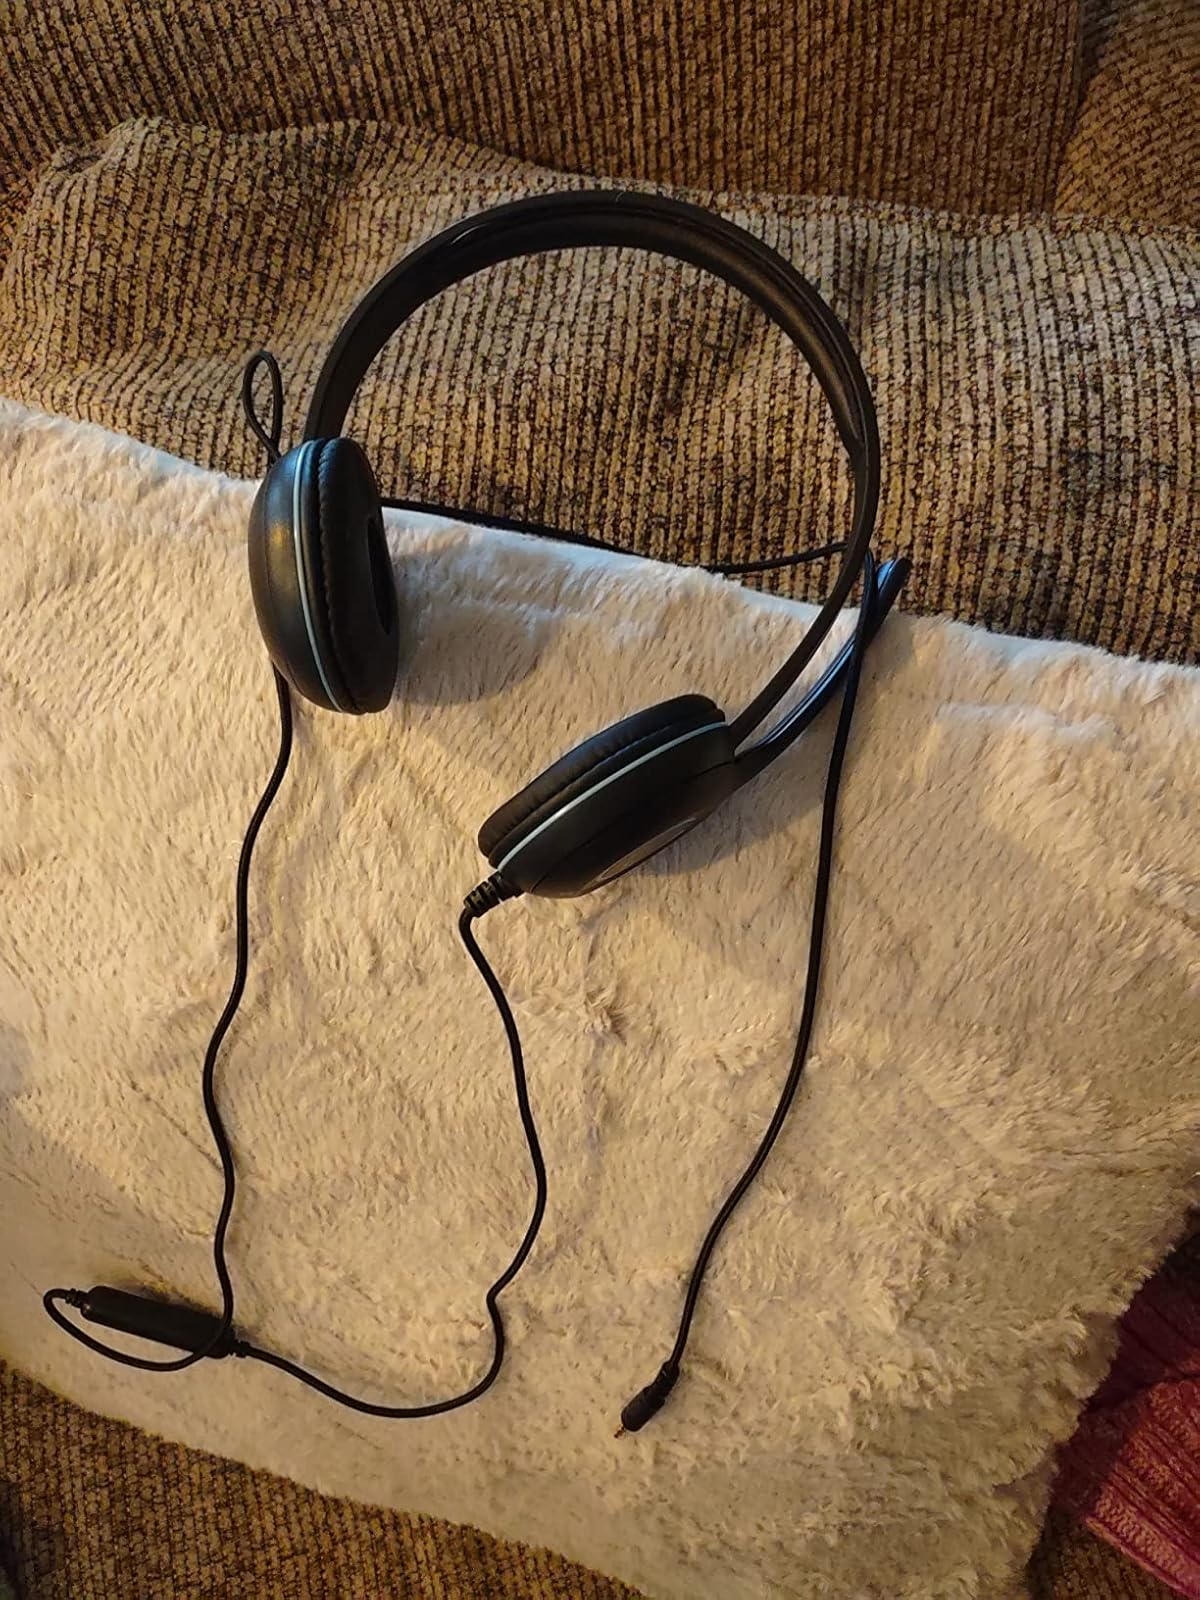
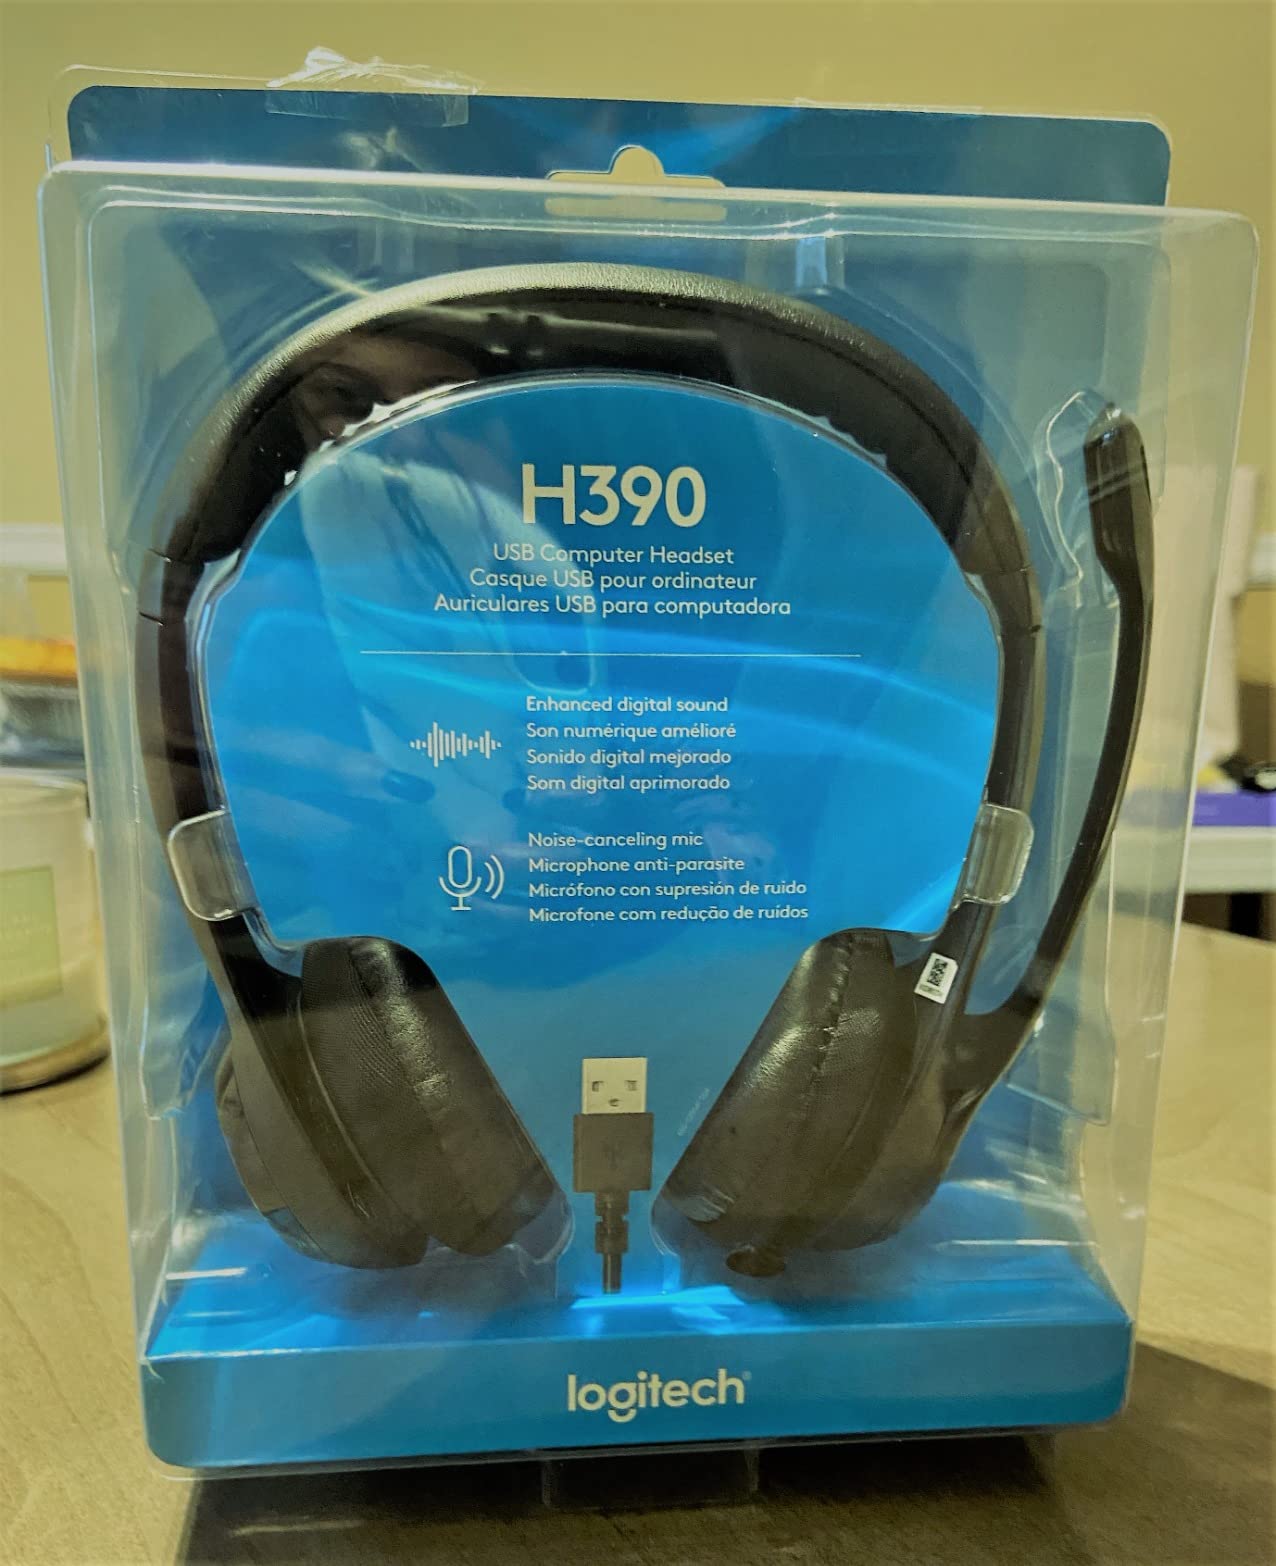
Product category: headphones
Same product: no